Siege of Algeciras (1342–1344)

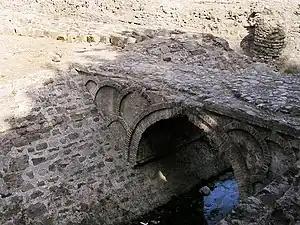
Access bridge to the Fonsario gate

In May 1343 a large army under the Sultan of Granada passed the Guadiaro River and approached the city. Alfonso XI sent for his knights to see how they could deal with this new threat. He sent letters informing Granada he would lift the siege of the city if it paid him tribute. The Sultan of Granada offered a truce, but it was not enough for the Castilians.